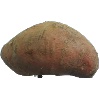
Label: Potato Sweet 1